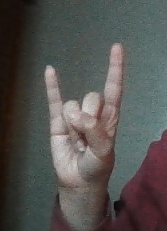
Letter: la